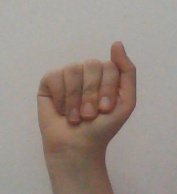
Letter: saad